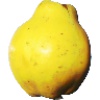
Label: quince